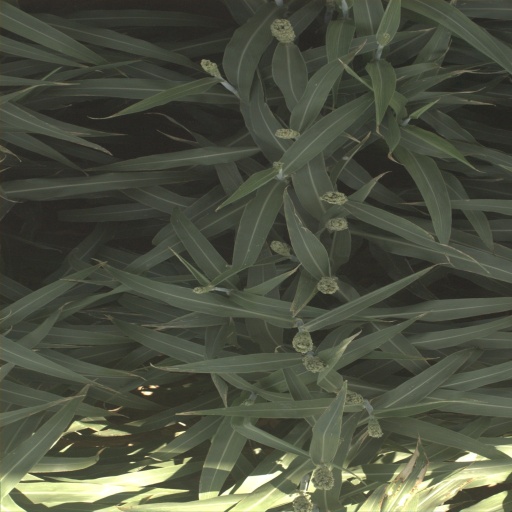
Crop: sorghum